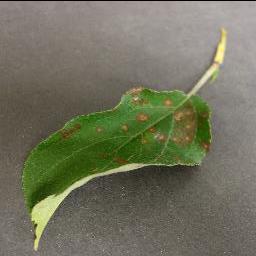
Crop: apple
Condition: cedar_rust